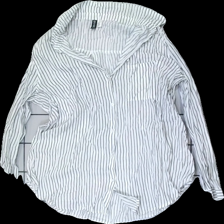
View: front
Type: Shirt
Category: Ladies
Brand: H&M
Brand text on label: Divided
Colors: White, Black
Material: 100% Cotton
Pattern: Striped
Cut: Regular
Size: 42
Season: All
Price range: <50
Recommended usage: Recycle
Description: Striped shirt
Comment: Pulled threads